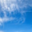
Label: cloud